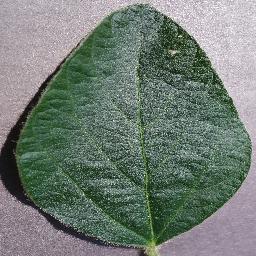
Label: Soybean___healthy